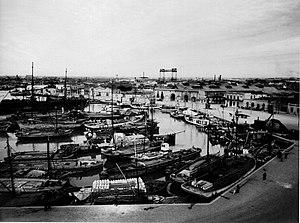
Un pont transbordeur, est un pont enjambant un port, un canal ou un fleuve, pour faire passer les véhicules et les personnes d'une rive à l'autre dans une nacelle suspendue à un chariot roulant sous le tablier. La traction, par câble commandé depuis la rive, fut d'abord assurée par une machine à vapeur puis, très vite, par un moteur électrique.